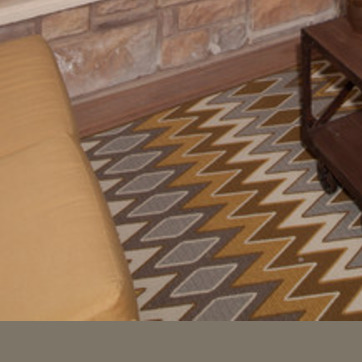
Material: carpet